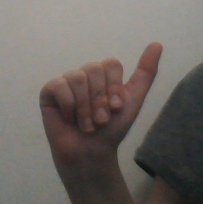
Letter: dhad